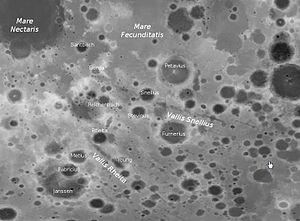
La Vallis Snellius, est une vallée lunaire située sur la face visible de la Lune. Cette vallée est située dans le quart sud-est de la Mare Nectaris. La Vallis Snellius semble avoir une origine commune avec la vallée voisine Vallis Rheita située juste au sud-ouest, car ces deux vallées sont orientées radialement par rapport à la mare Nectaris. Elles sont toutes les deux situées au sud de la Mare Fecunditatis.
La Vallis Rheita est une vallée lunaire située sur la face visible de la Lune. Cette vallée est située dans le quart sud-est de la Mare Nectaris. La Vallis Rheita semble avoir une origine commune avec la vallée voisine Vallis Snellius située juste au nord-est, car ces deux vallées sont orientées radialement par rapport à la mare Nectaris. Elles sont toutes les deux situées au sud de la Mare Fecunditatis.